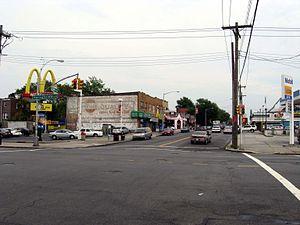
Cambria Heights est un quartier de la ville de New York, situé au cœur de l'arrondissement de Queens.